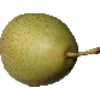
Label: Pear 1